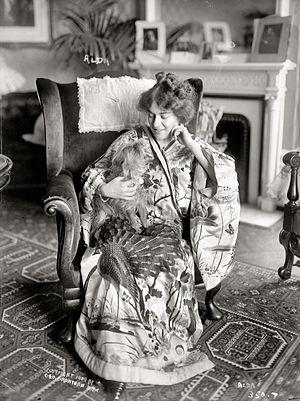
Frances Davis Alda connue aussi comme Frances Alda-Gatti-Casazza, née Fanny Jane Davis, le 31 mai 1879 à Christchurch en Nouvelle-Zélande et morte le 18 septembre 1952 à Venise, est une soprano néo-zélandaise, élevée en Australie. Elle atteint la célébrité pendant les trois premières décennies du XXᵉ siècle en raison de son exceptionnelle voix, sa technique fine et sa personnalité colorée, ainsi que ses fréquents partenariats au Metropolitan Opera de New York avec Enrico Caruso.